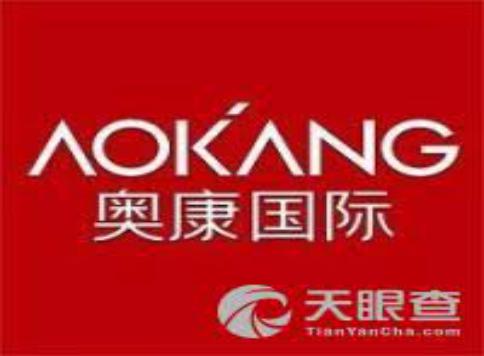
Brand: AOKANG
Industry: Clothes